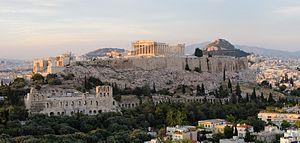
Vue sur l'Acropole depuis la colline Mouseion.
Athènes est la capitale et la plus grande ville de la Grèce. En 2011, elle compte 664 046 habitants intra-muros sur une superficie de 39 km². Son aire urbaine, le Grand Athènes, qui comprend notamment le port du Pirée, en compte plus de 4 millions. Berceau de la civilisation occidentale et dotée d'un riche passé, la ville est aujourd'hui le cœur politique, économique et culturel de la République hellénique, dont elle accueille la plupart des institutions, comme le Parlement, la Cour de cassation et le siège du Gouvernement.
L'Union européenne est une association politico-économique sui generis de vingt-sept États européens qui délèguent ou transmettent par traité l’exercice de certaines compétences à des organes communautaires. Elle s'étend sur un territoire de 4,2 millions de kilomètres carrés, est peuplée de plus de 443 millions d'habitants et est la deuxième puissance économique mondiale en termes de PIB nominal derrière les États-Unis. L’Union européenne est régie par le traité de Maastricht et le traité de Rome, dans leur version actuelle, depuis le 1ᵉʳ décembre 2009 et l'entrée en vigueur du traité de Lisbonne. Sa structure institutionnelle est en partie supranationale et en partie intergouvernementale : le Parlement européen est élu au suffrage universel direct, tandis que le Conseil européen et le Conseil de l'Union européenne sont composés de représentants des États membres. Le président de la Commission européenne est pour sa part élu par le Parlement sur proposition du Conseil européen. La Cour de justice de l'Union européenne est chargée de veiller à l'application du droit de l'Union européenne.